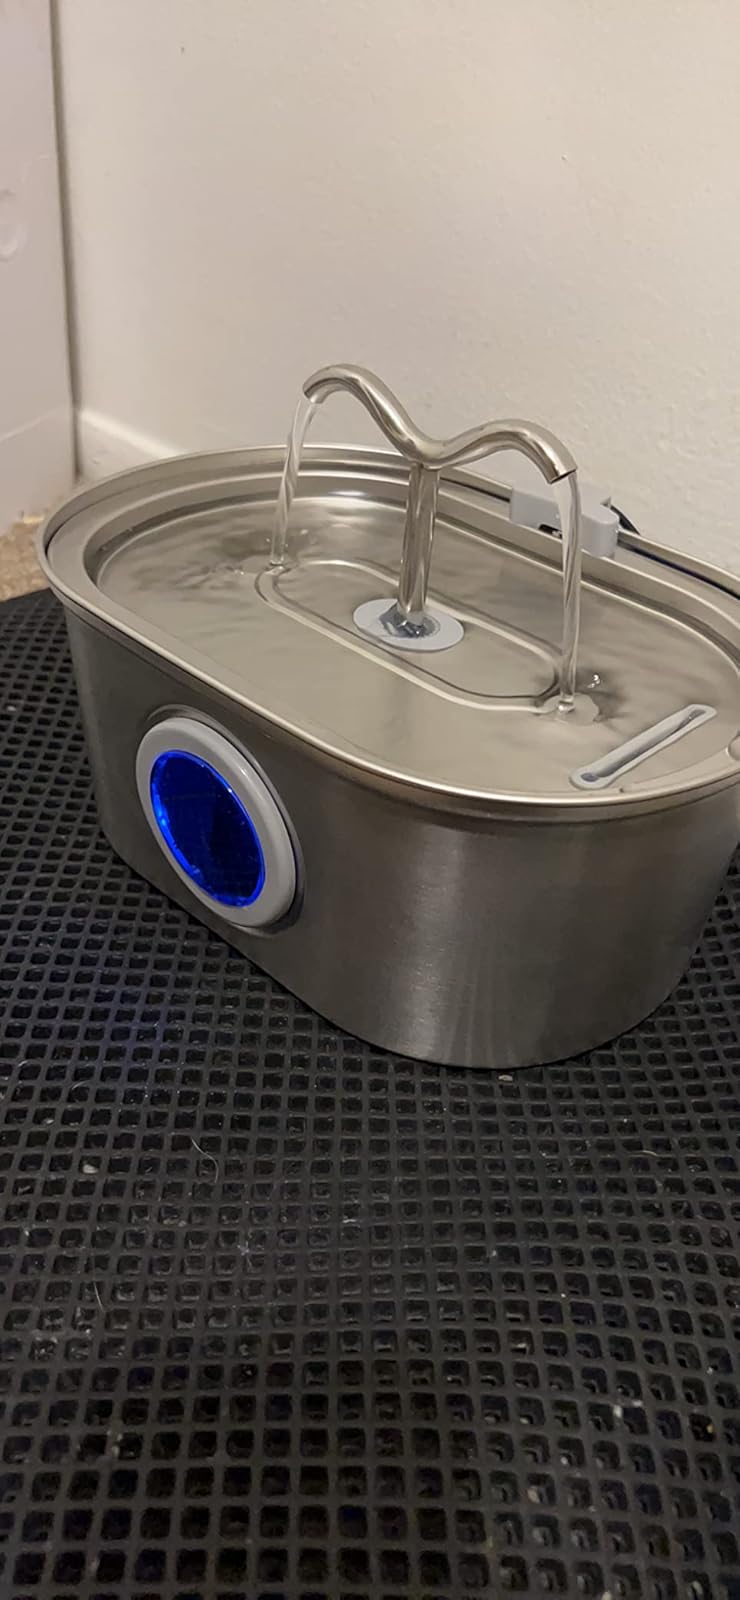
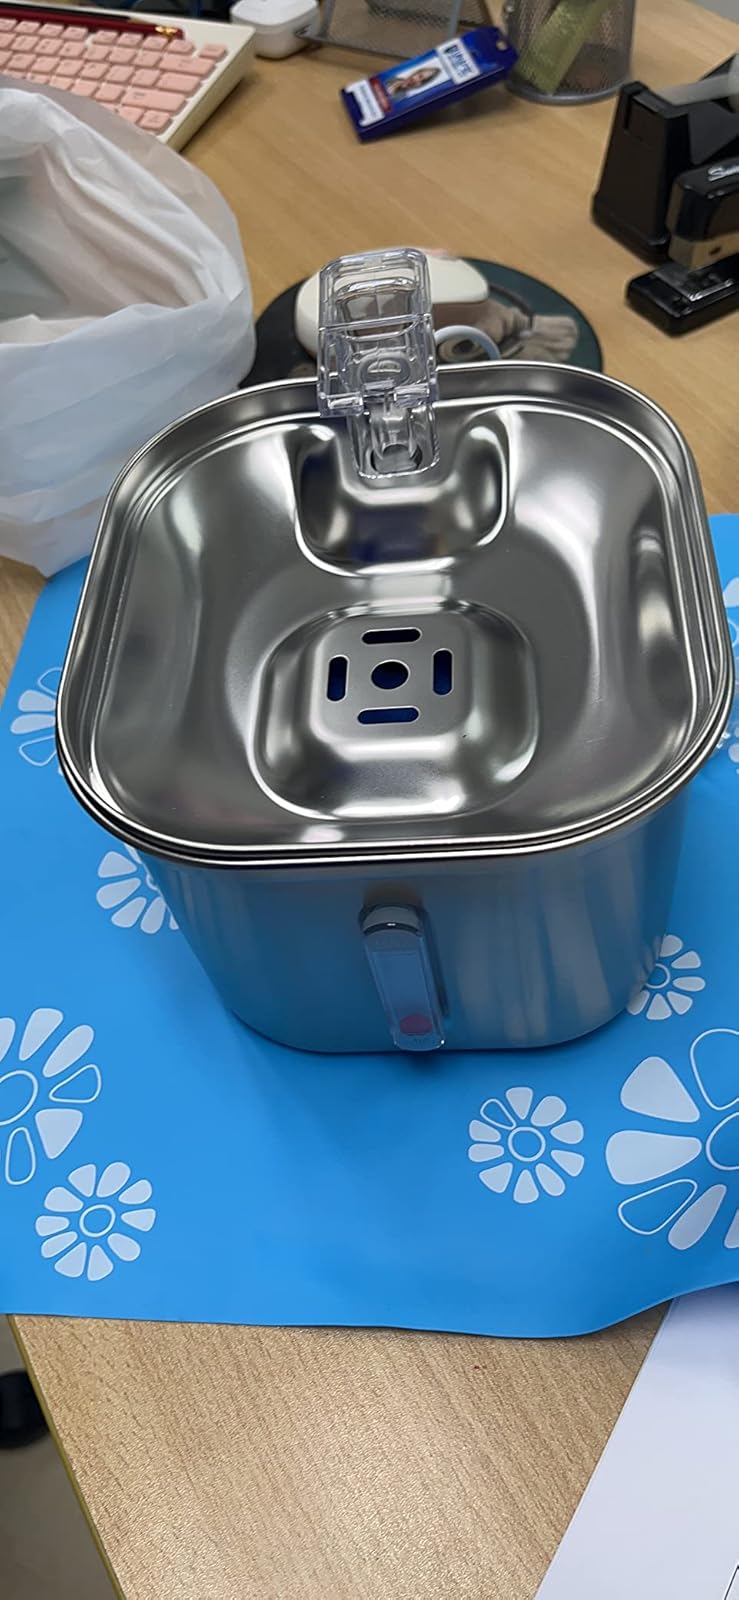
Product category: items_bowl
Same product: no